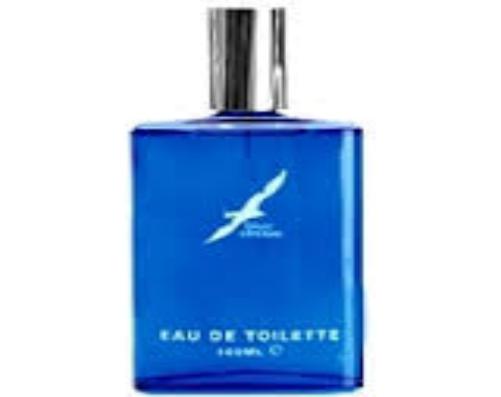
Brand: Blue Stratos
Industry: Necessities